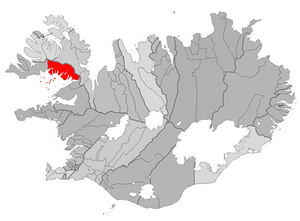
Reykhólahreppur est une municipalité située sur la côte ouest de l'Islande.